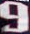
Number: 9